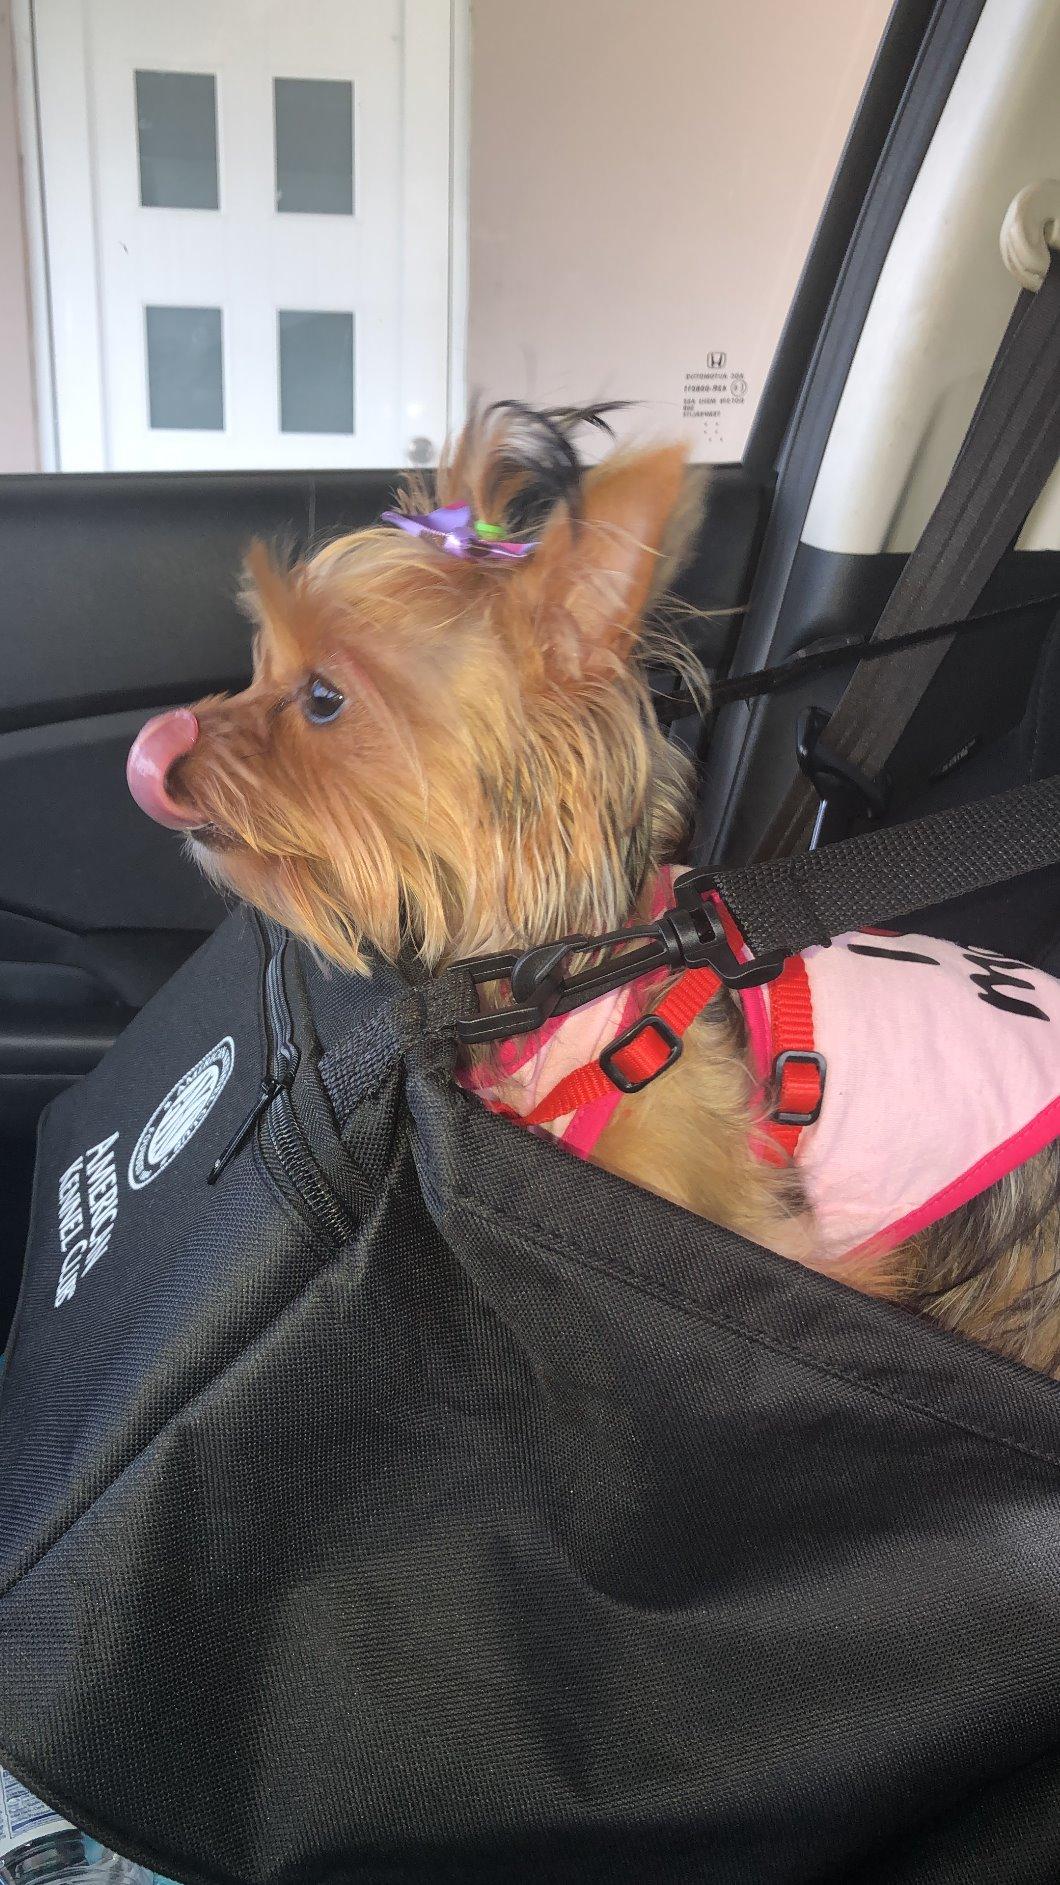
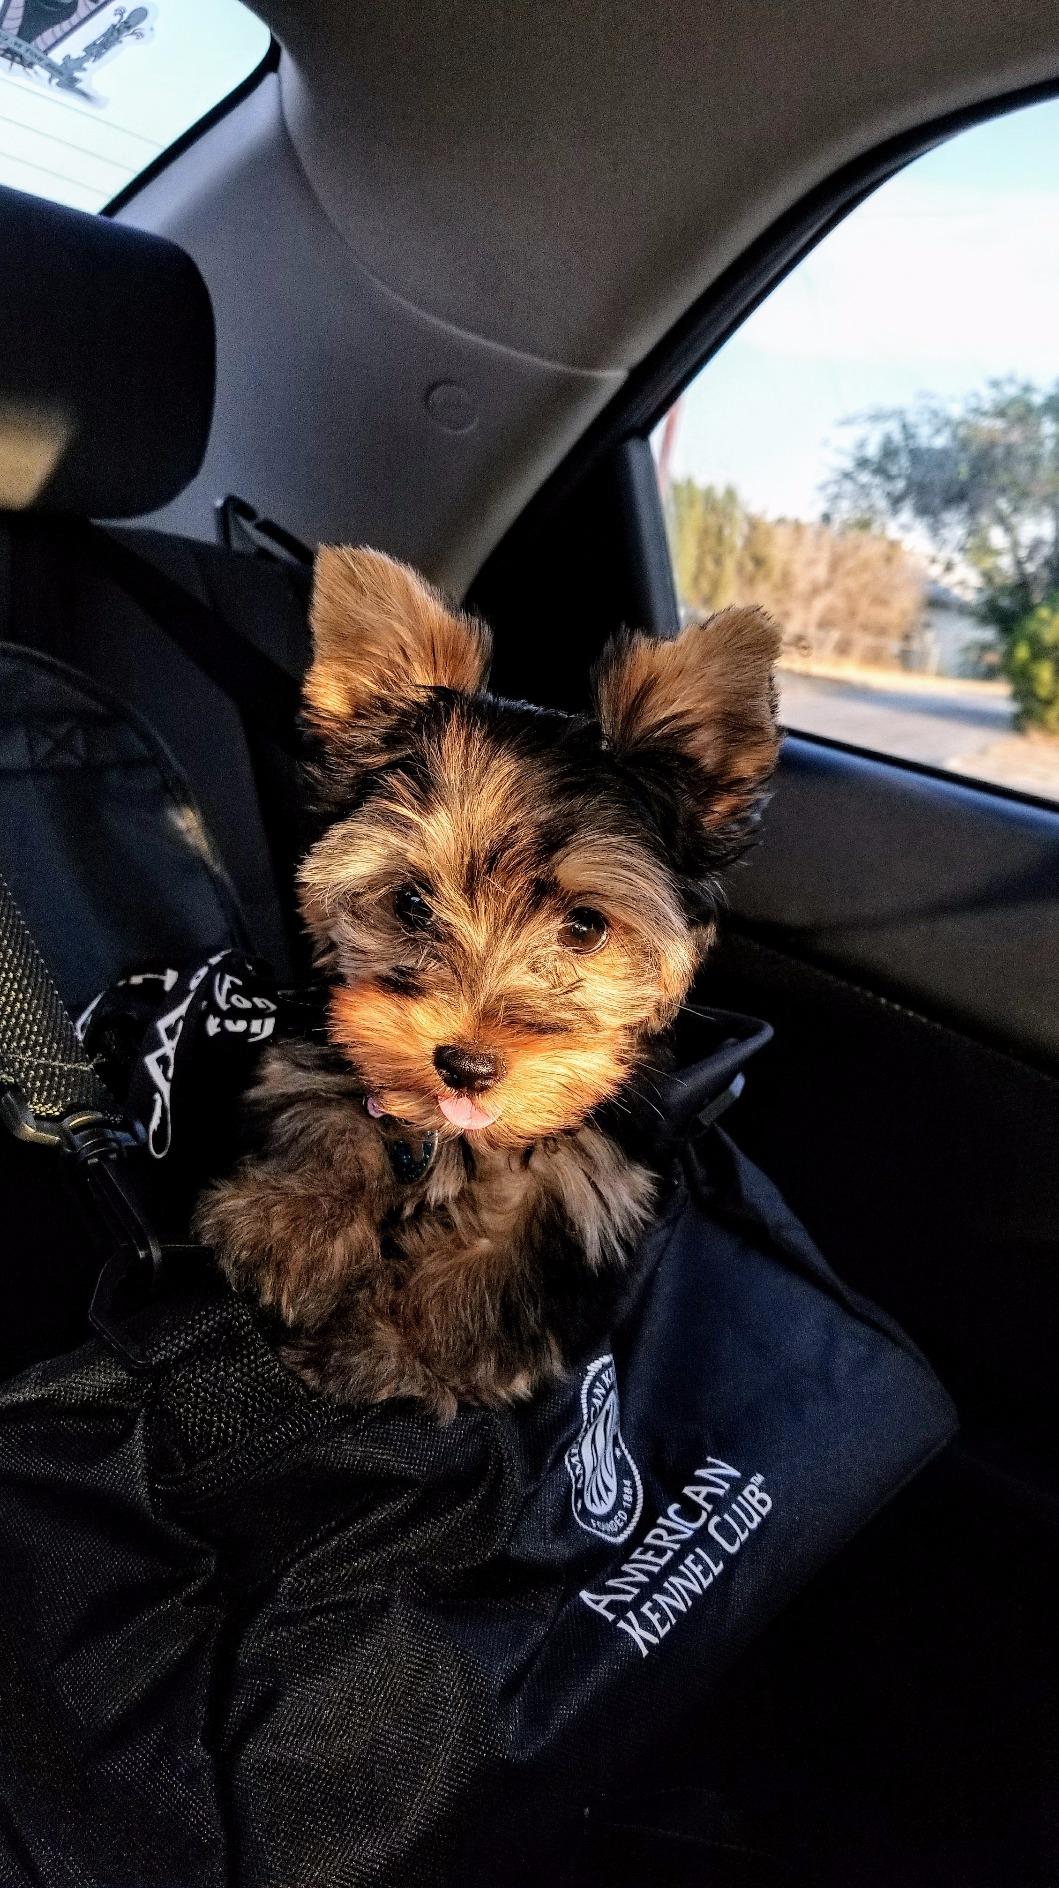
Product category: items_kennel
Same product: yes